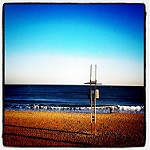
Label: sea